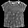
Label: T - shirt / top